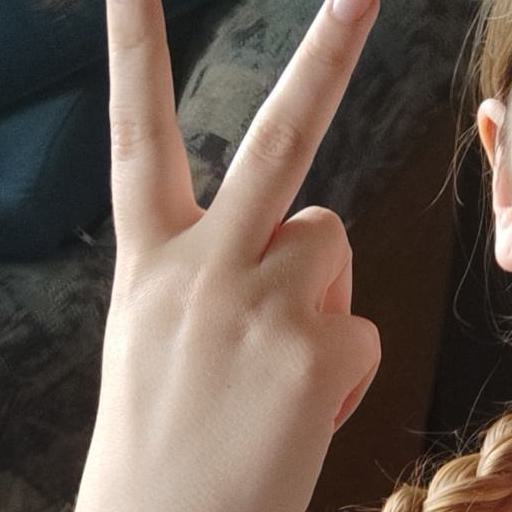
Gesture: peace_inverted